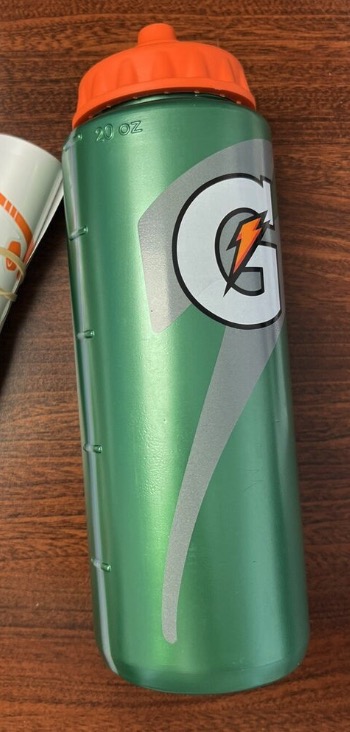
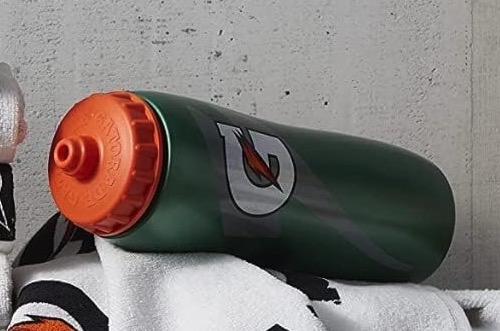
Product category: misc
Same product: yes